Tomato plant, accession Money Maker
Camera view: vertical (180 deg); turntable rotation: 330 degrees
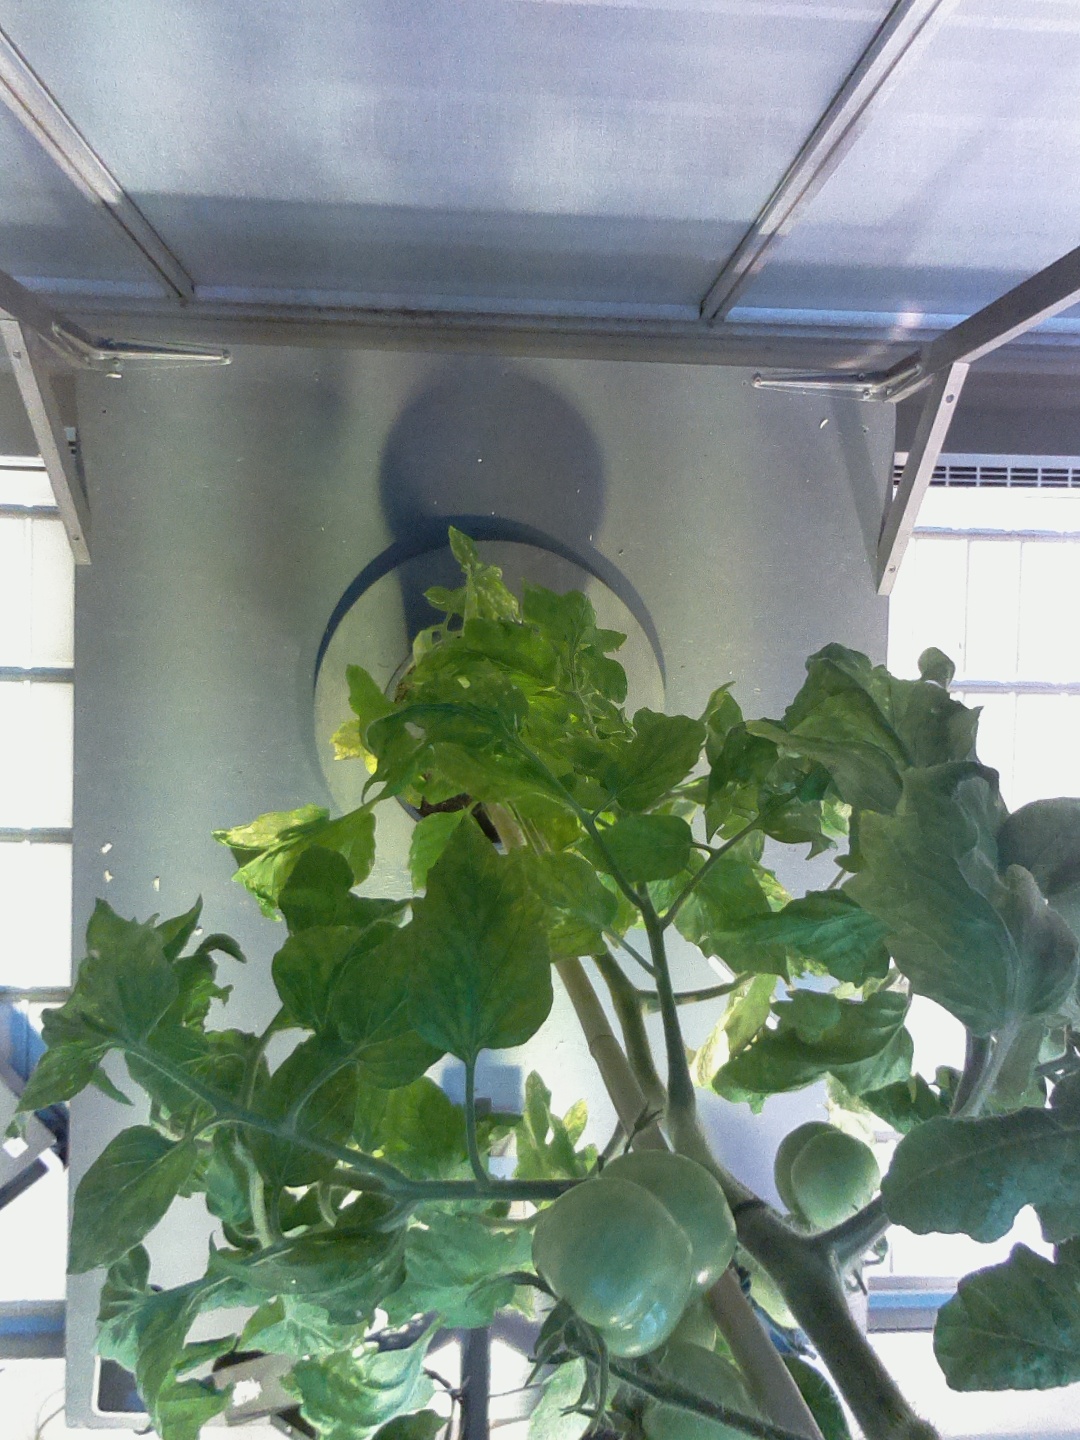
BBCH growth stage 78: 80% -90% of final fruit size